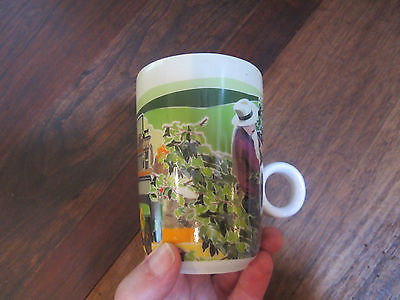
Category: mug